Voguéo

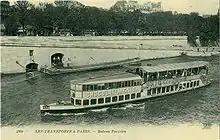
A steamboat of the , some time before 1917

Several companies swiftly followed: in 1876 the operated eighteen pontoons, twelve of them in Paris. In response, the reduced its fares and increased the number of boats in service. But the fierce competition turned out to be disastrous, and in 1878, the two companies ran operations jointly. A third player appeared in 1885, the , which operated fast boats with lower fares on the Marne between Lagny-sur-Marne and Charenton, and another line from Charenton to Suresnes. In 1886, the several companies merged under the name .